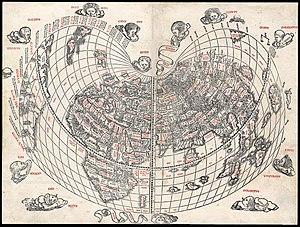
Le planisphère de Sylvanus est la première carte imprimée en couleur. Il a été dessiné en 1511 par Bernard Sylvanus, pour l'édition 1511 de la Géographie de Ptolémée réalisée par Jacob Pentium.
Cette page concerne l'année 1511 du calendrier julien.